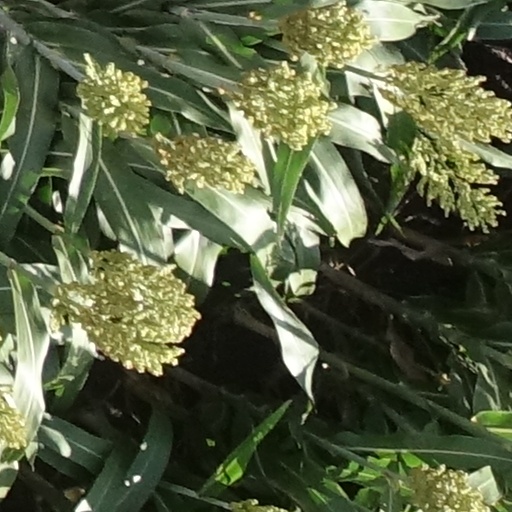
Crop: sorghum